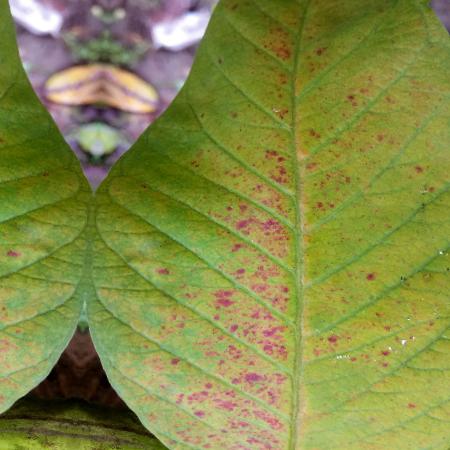
Label: Red rust